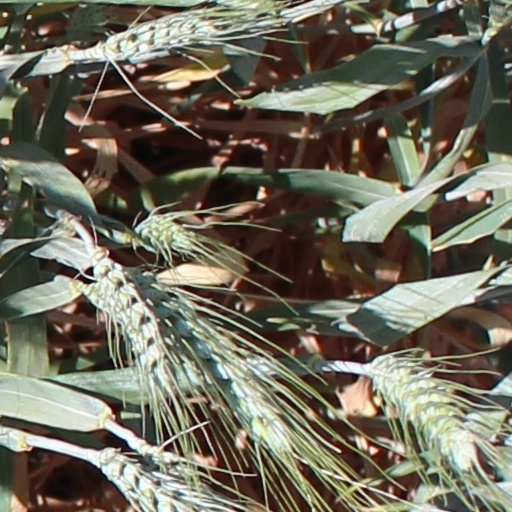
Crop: wheat